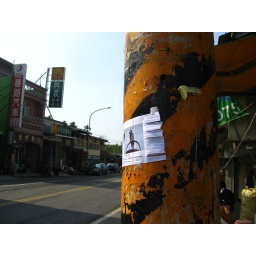
A poster for Tinkerbell on a lamp post by the road